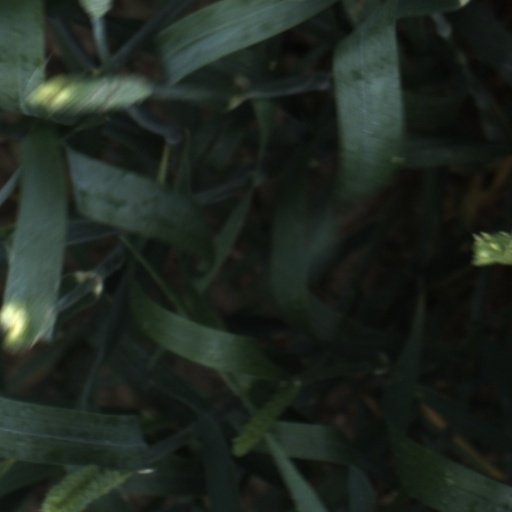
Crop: wheat